HMS Boreas (1757)

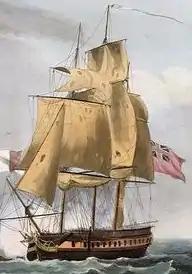
"Boreas" was built to the same design as , (pictured)

"Boreas" was ordered on 18 April 1757 and laid down on 21 April that year at the Admiralty yards at Woolwich Dockyard. She was launched on 29 July 1757 and completed by 6 September 1757. She initially cost £6,314.9.10d, this rising to £9,193.18.3d when the cost of fitting her out was included. She was one of five frigates of the class experimentally built using fir rather than oak. Fir was cheaper and more abundant than oak and permitted noticeably faster construction, but at a cost of a reduced lifespan; the fir-built "Coventry"-class vessels lasted an average of eight years, three times less than their oak-built equivalents. The fir-built ships also required greater maintenance after periods at sea, averaging £1,573 in repairs for each year of service compared with £1,261 for comparable vessels built from oak.